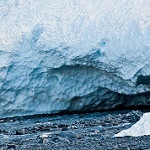
Scene: Outdoor